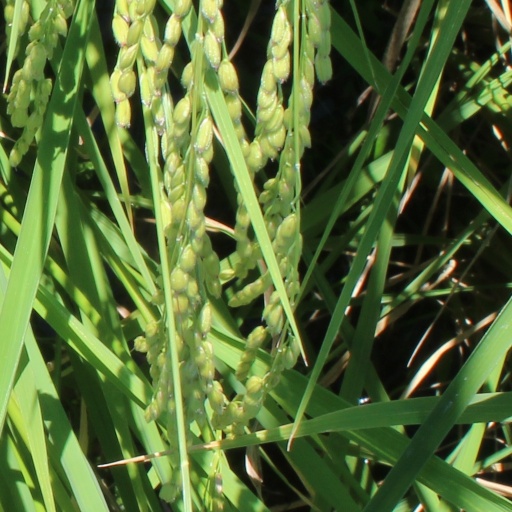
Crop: rice